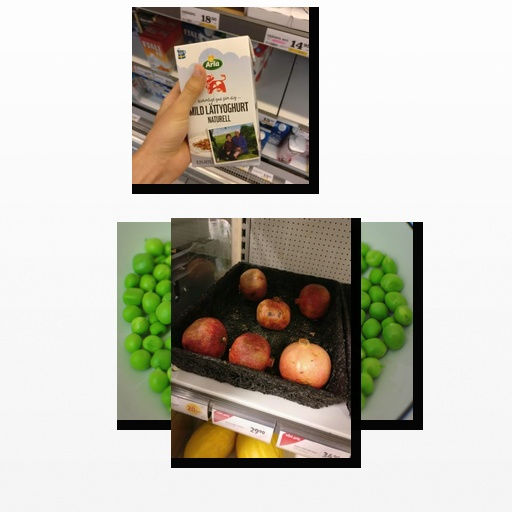
Food items: yoghurt, pomegranate, peas